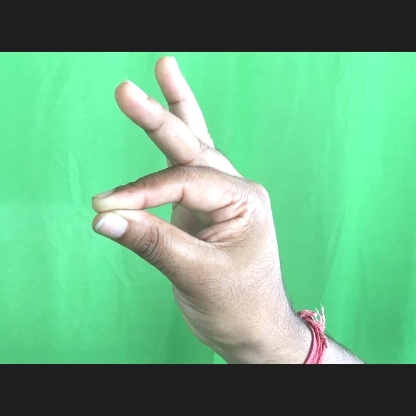
Mudra: Hamsasyam